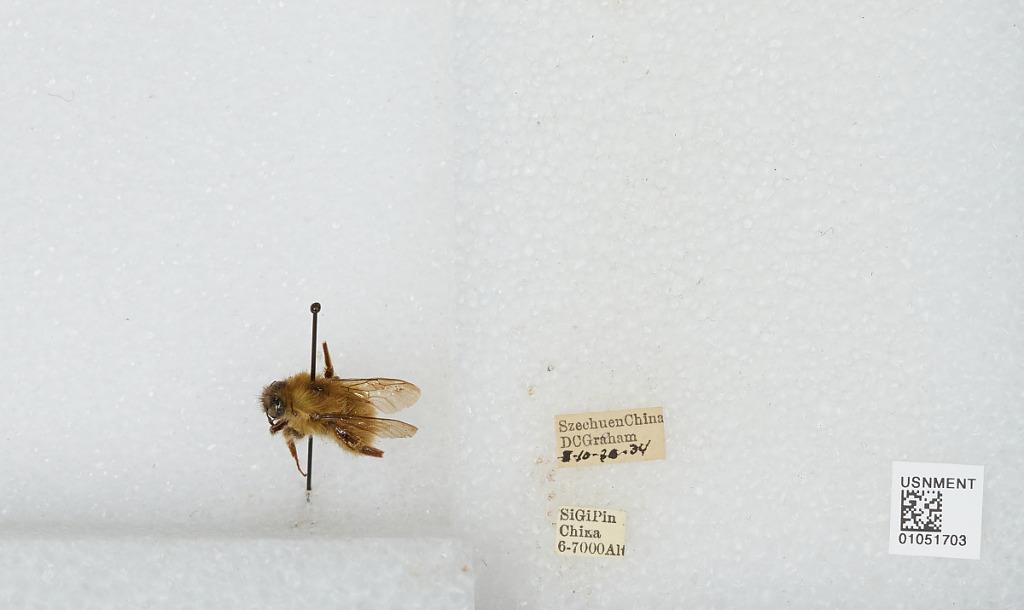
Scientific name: Bombus sp.
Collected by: D. Graham
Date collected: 1934-8-10
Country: China
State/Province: Sichuan
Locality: Si Gi Pin